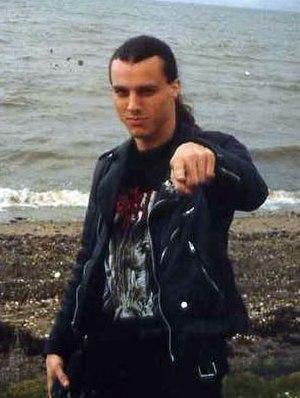
Control Denied est un groupe de heavy metal progressif américain, originaire de Tampa, en Floride. Le groupe est formé en 1995 par Chuck Schuldiner, leader du groupe Death. Ils n'ont jamais fait de tournée car Chuck Schuldiner est rapidement tombé malade. Il avait déjà composé une grande partie du deuxième album. Après sa mort, les autres membres ont envisagé de le finir, sans qu'on en sache plus depuis.